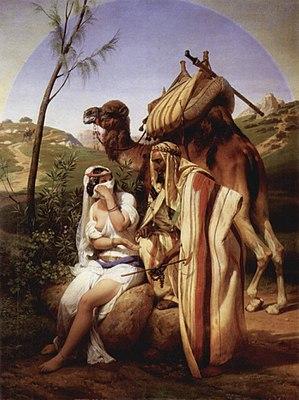
L'histoire de Juda et Tamar, est un épisode biblique du Livre de la Genèse.